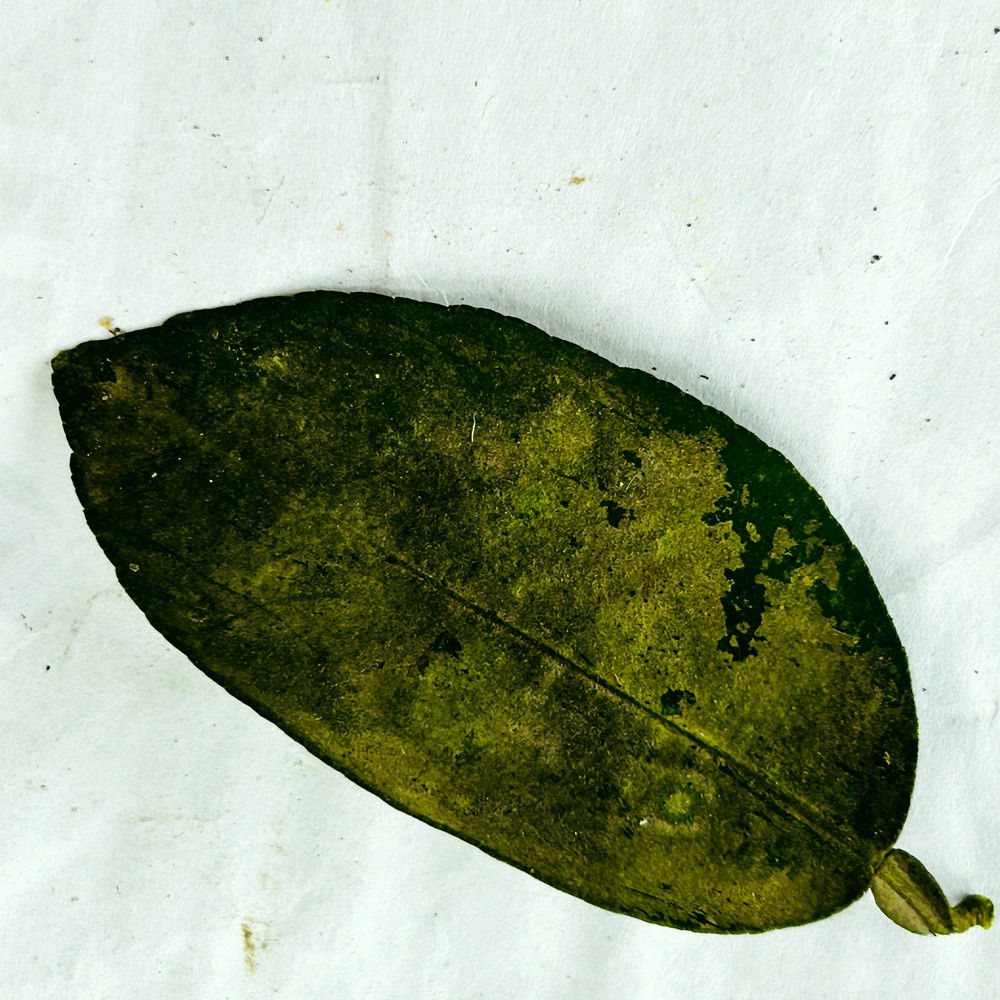
Label: Sooty Mould